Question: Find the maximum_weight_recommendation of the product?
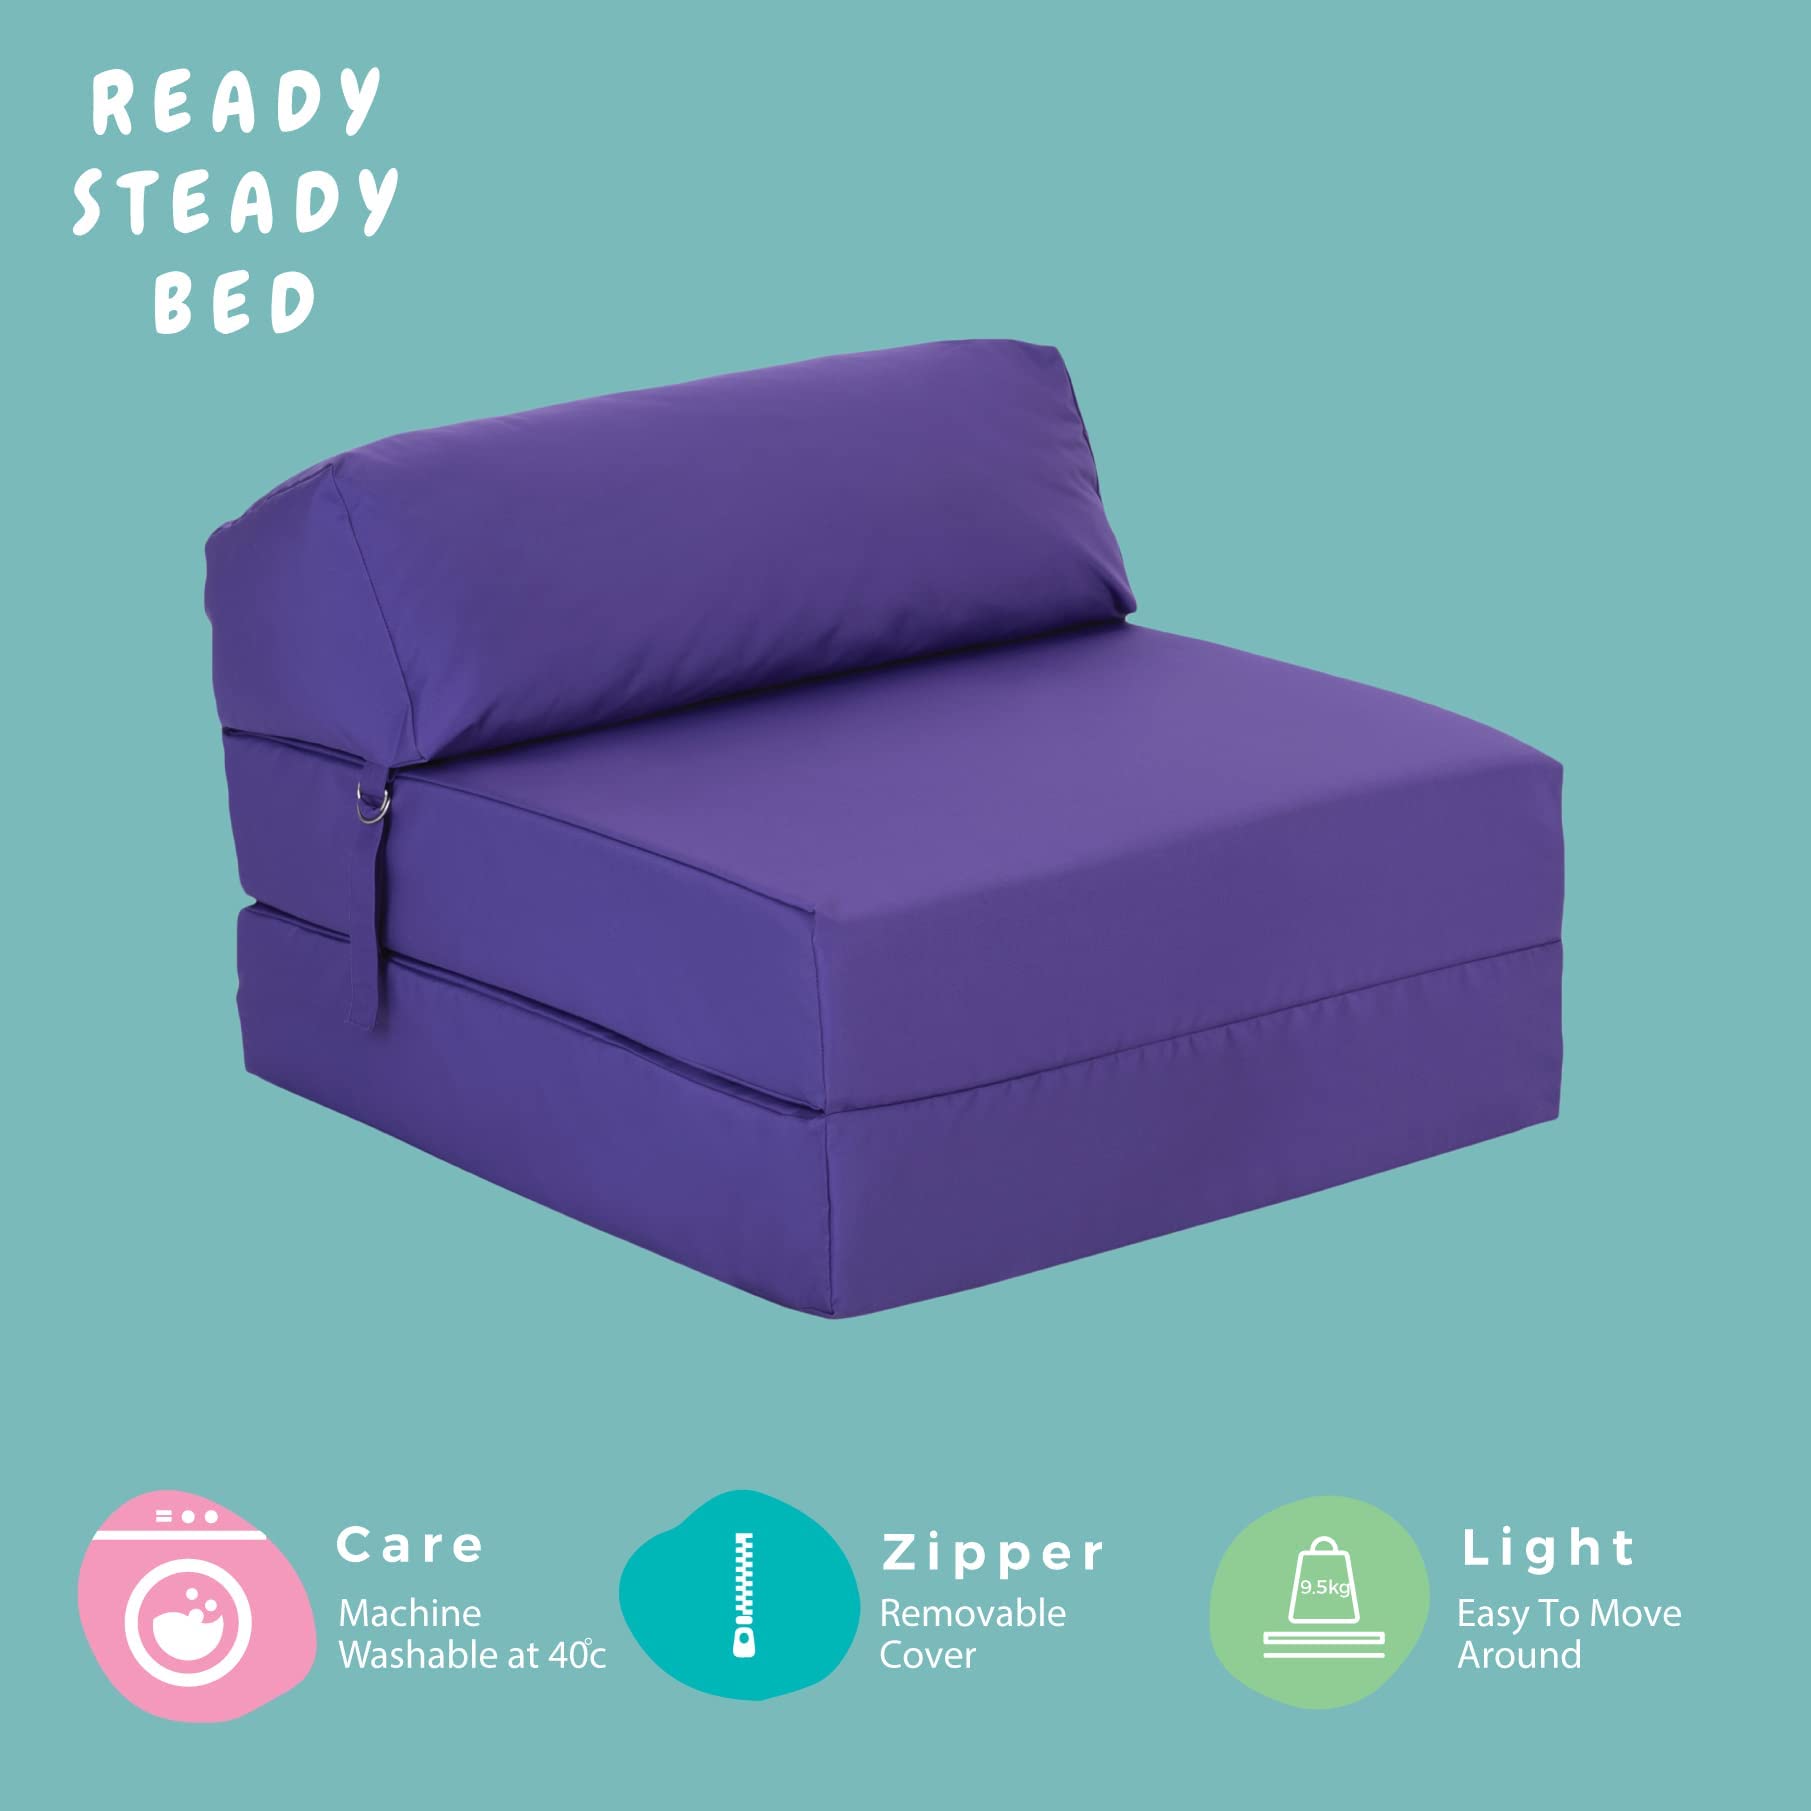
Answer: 9.5 kilogram